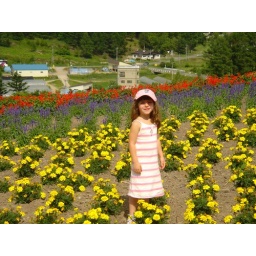
Miss Olivia in a field of flowers at a 'patchwork' farm in Biei, Hokkaido, Japan.(photo: Anna)